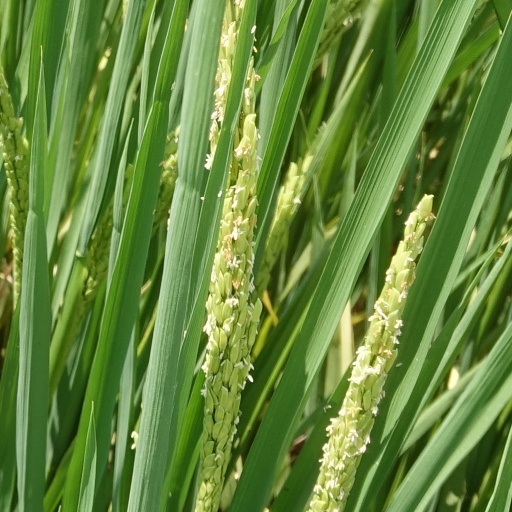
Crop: rice